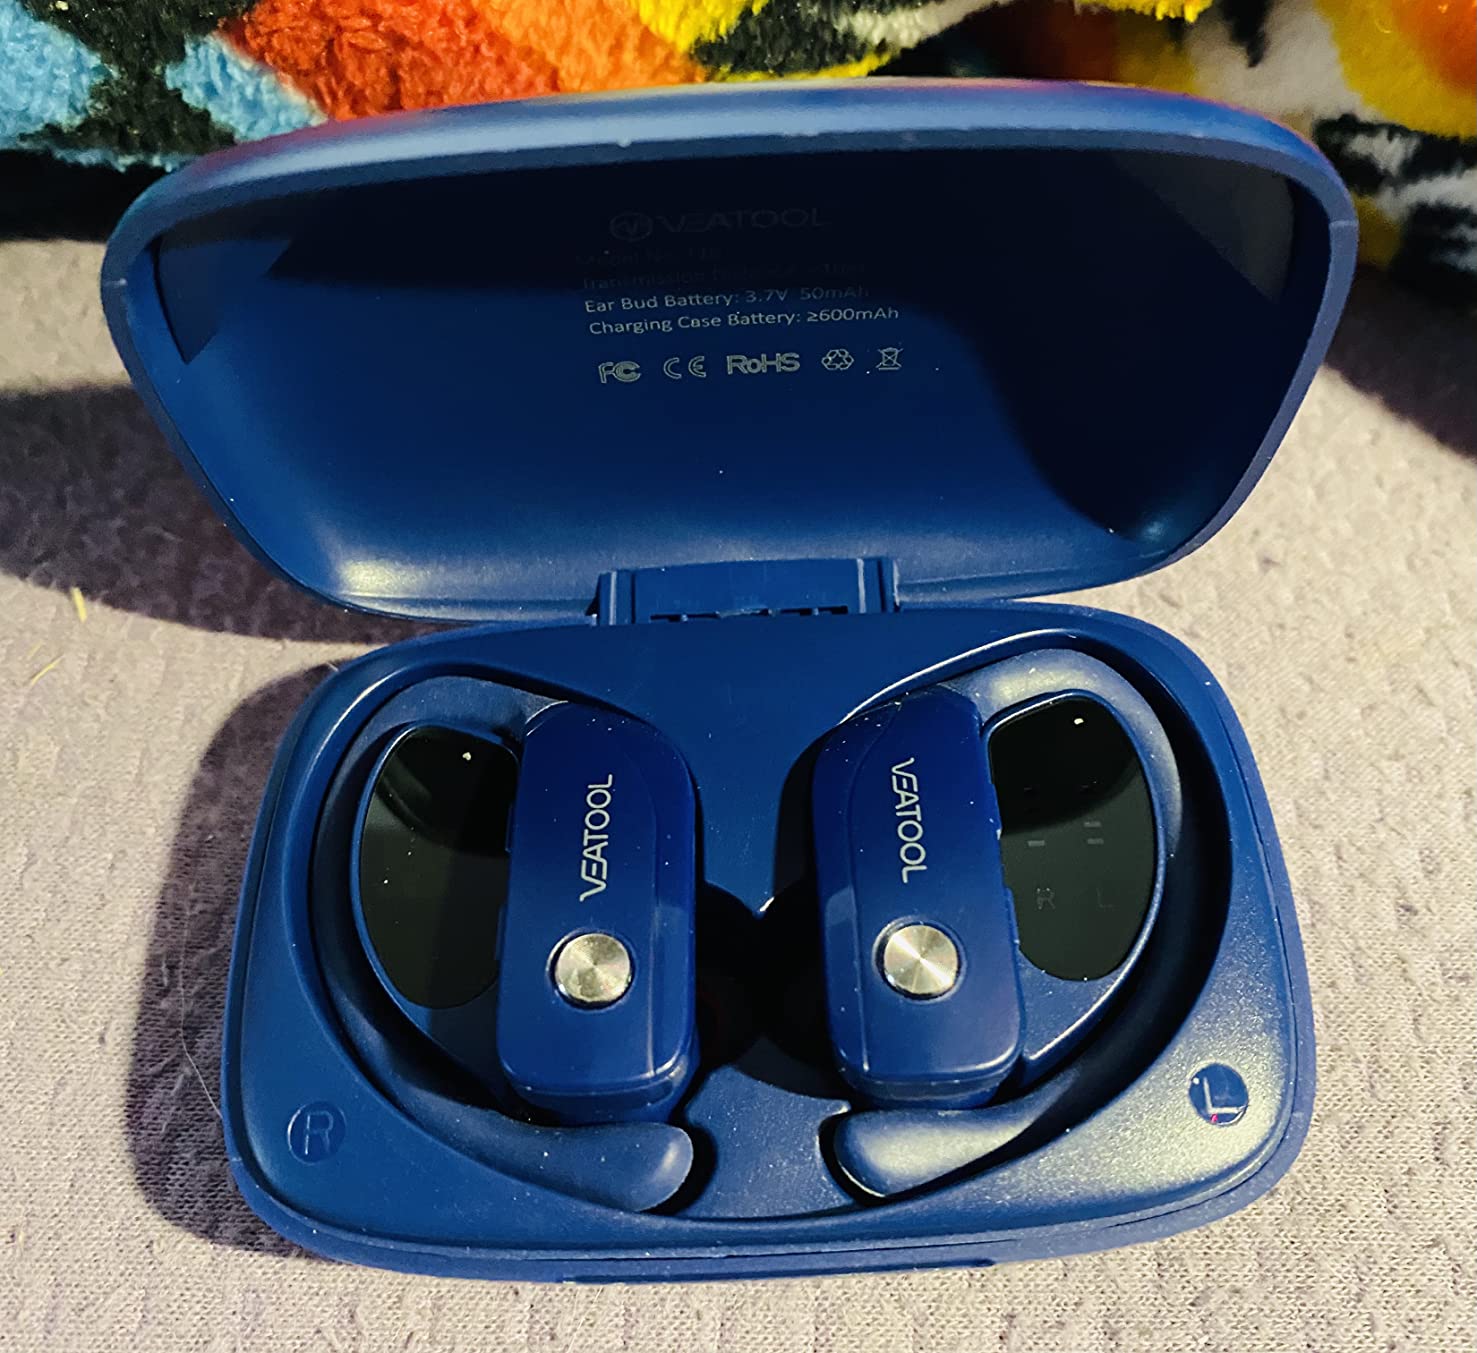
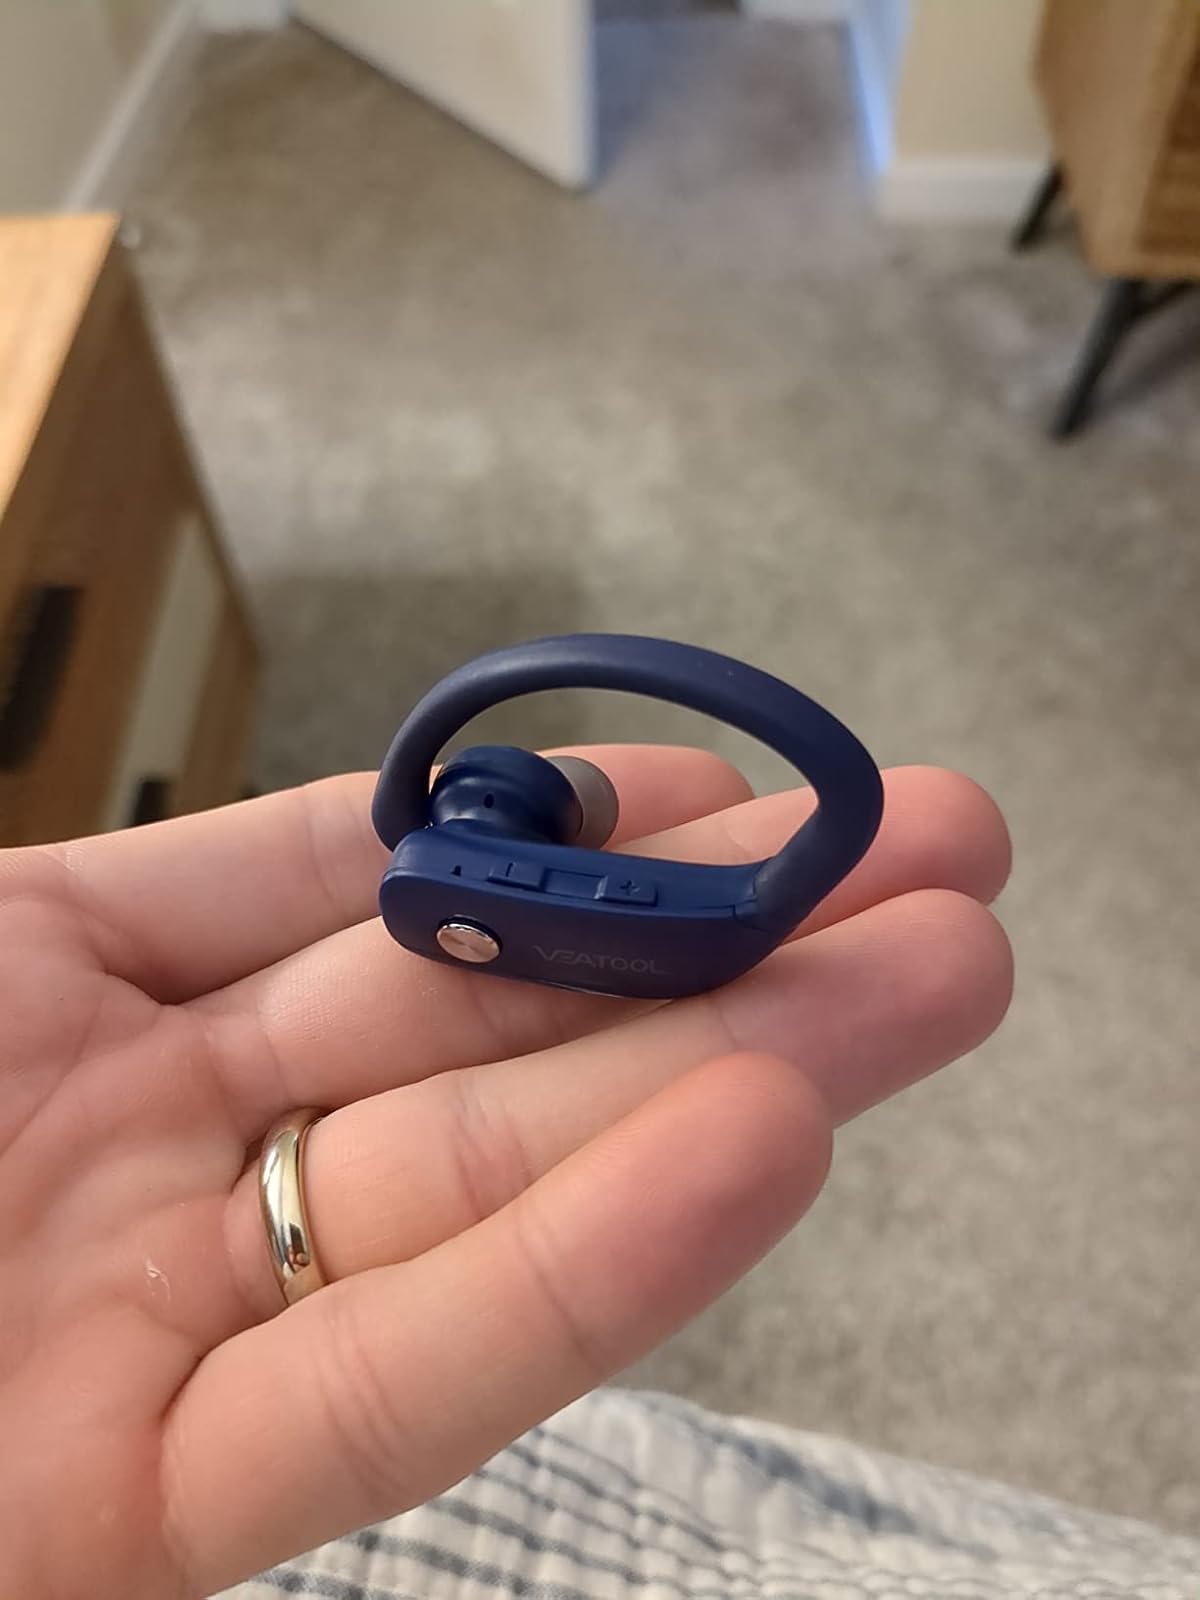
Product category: earbuds
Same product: yes